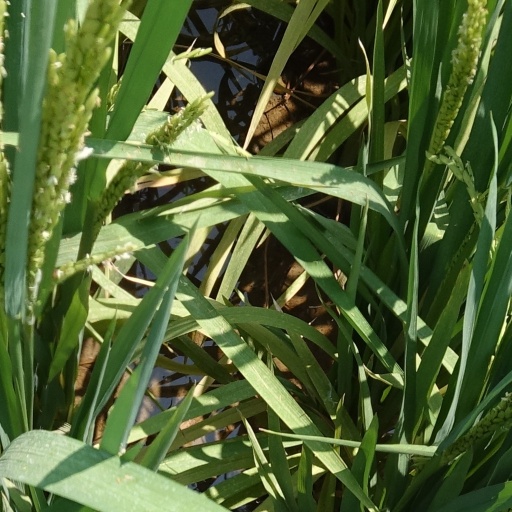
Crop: rice